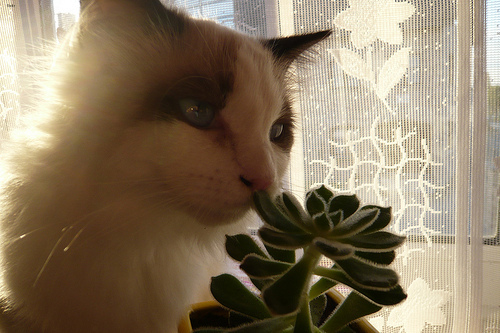
Animal: cat
Breed: Ragdoll